Sky position (RA, Dec in degrees): 323.985, -0.8287
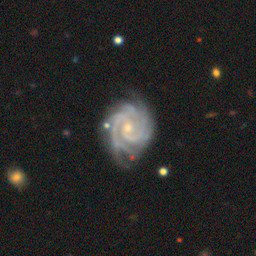
Galaxy morphology: Unbarred Tight Spiral Galaxies